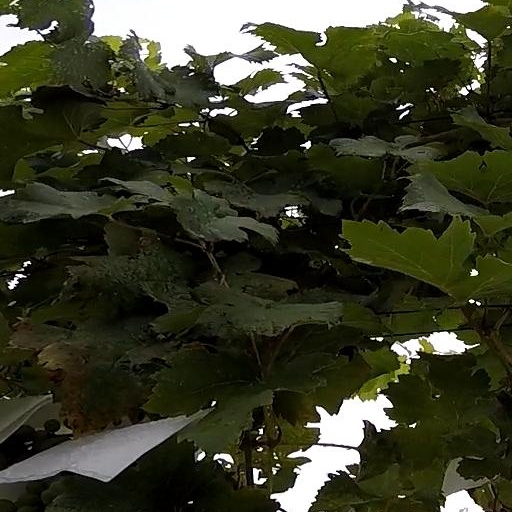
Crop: grape